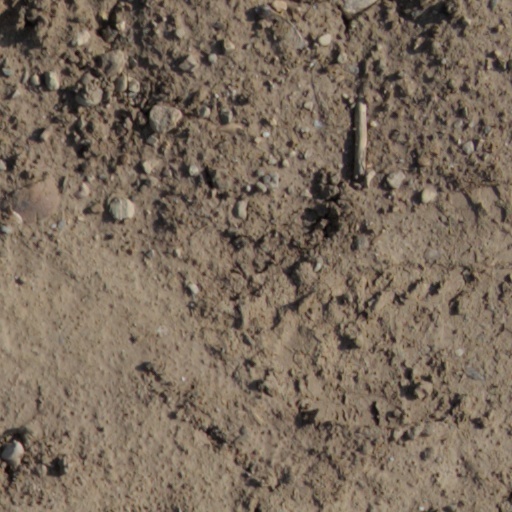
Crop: wheat